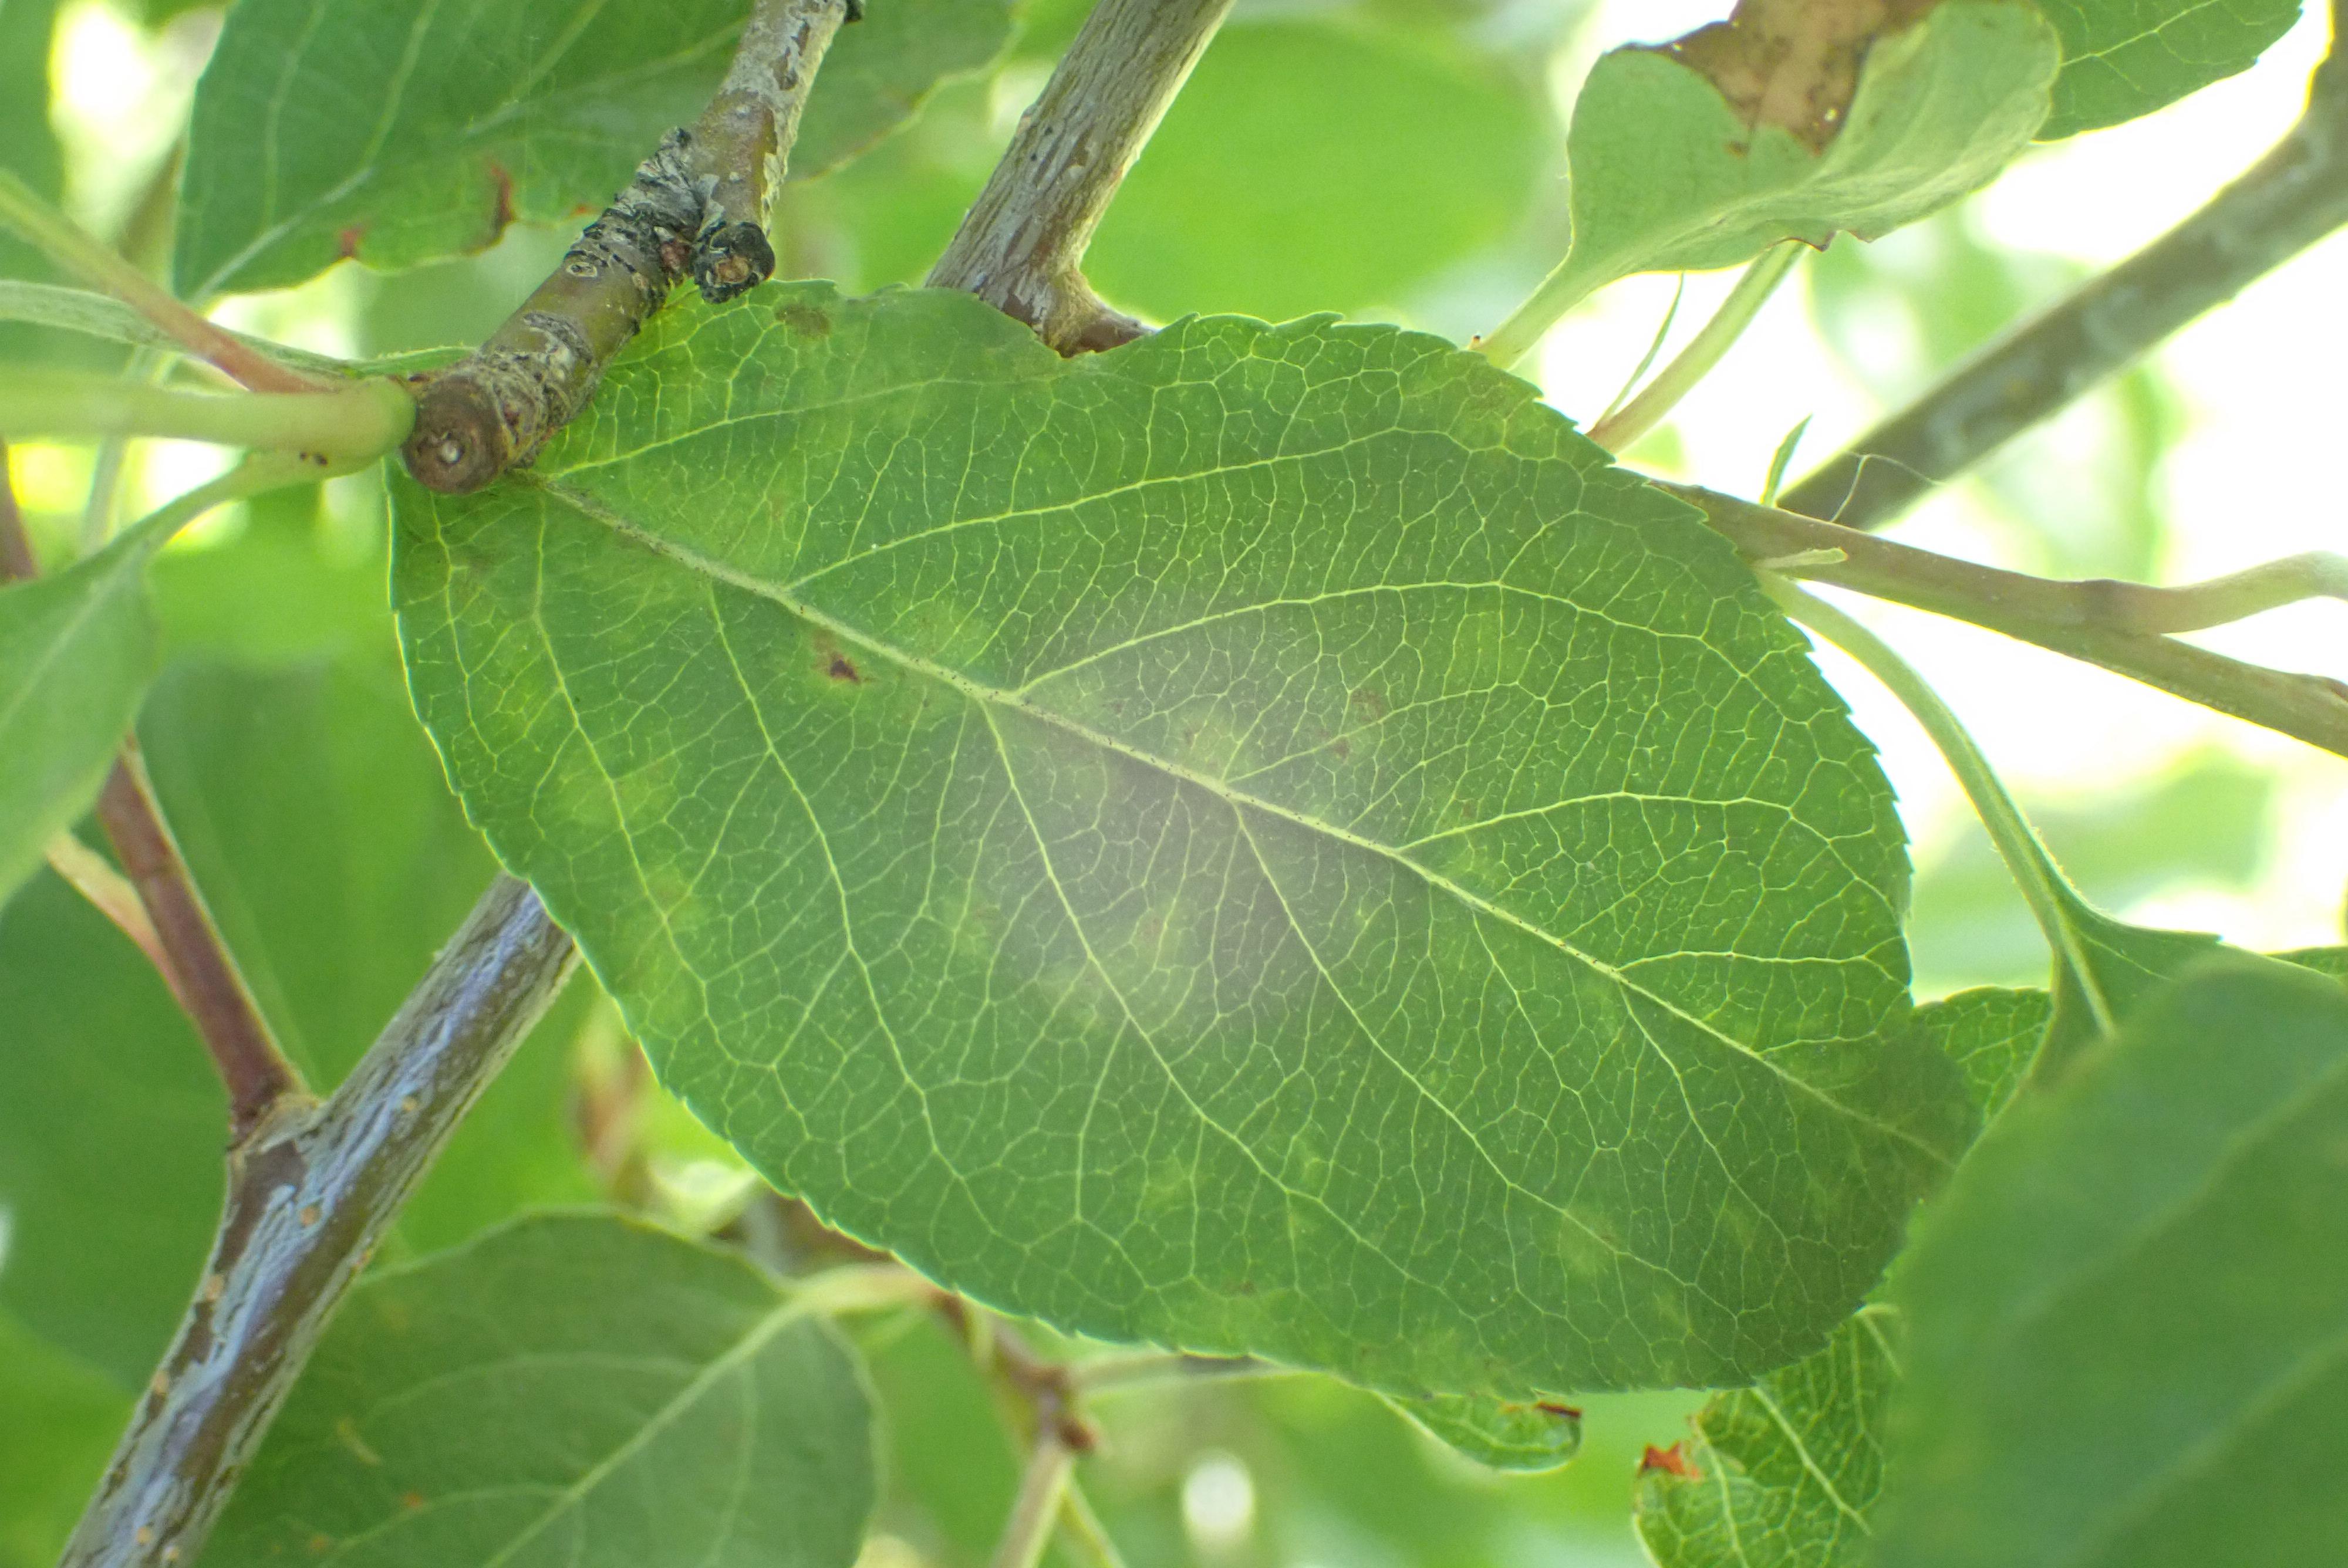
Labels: scab